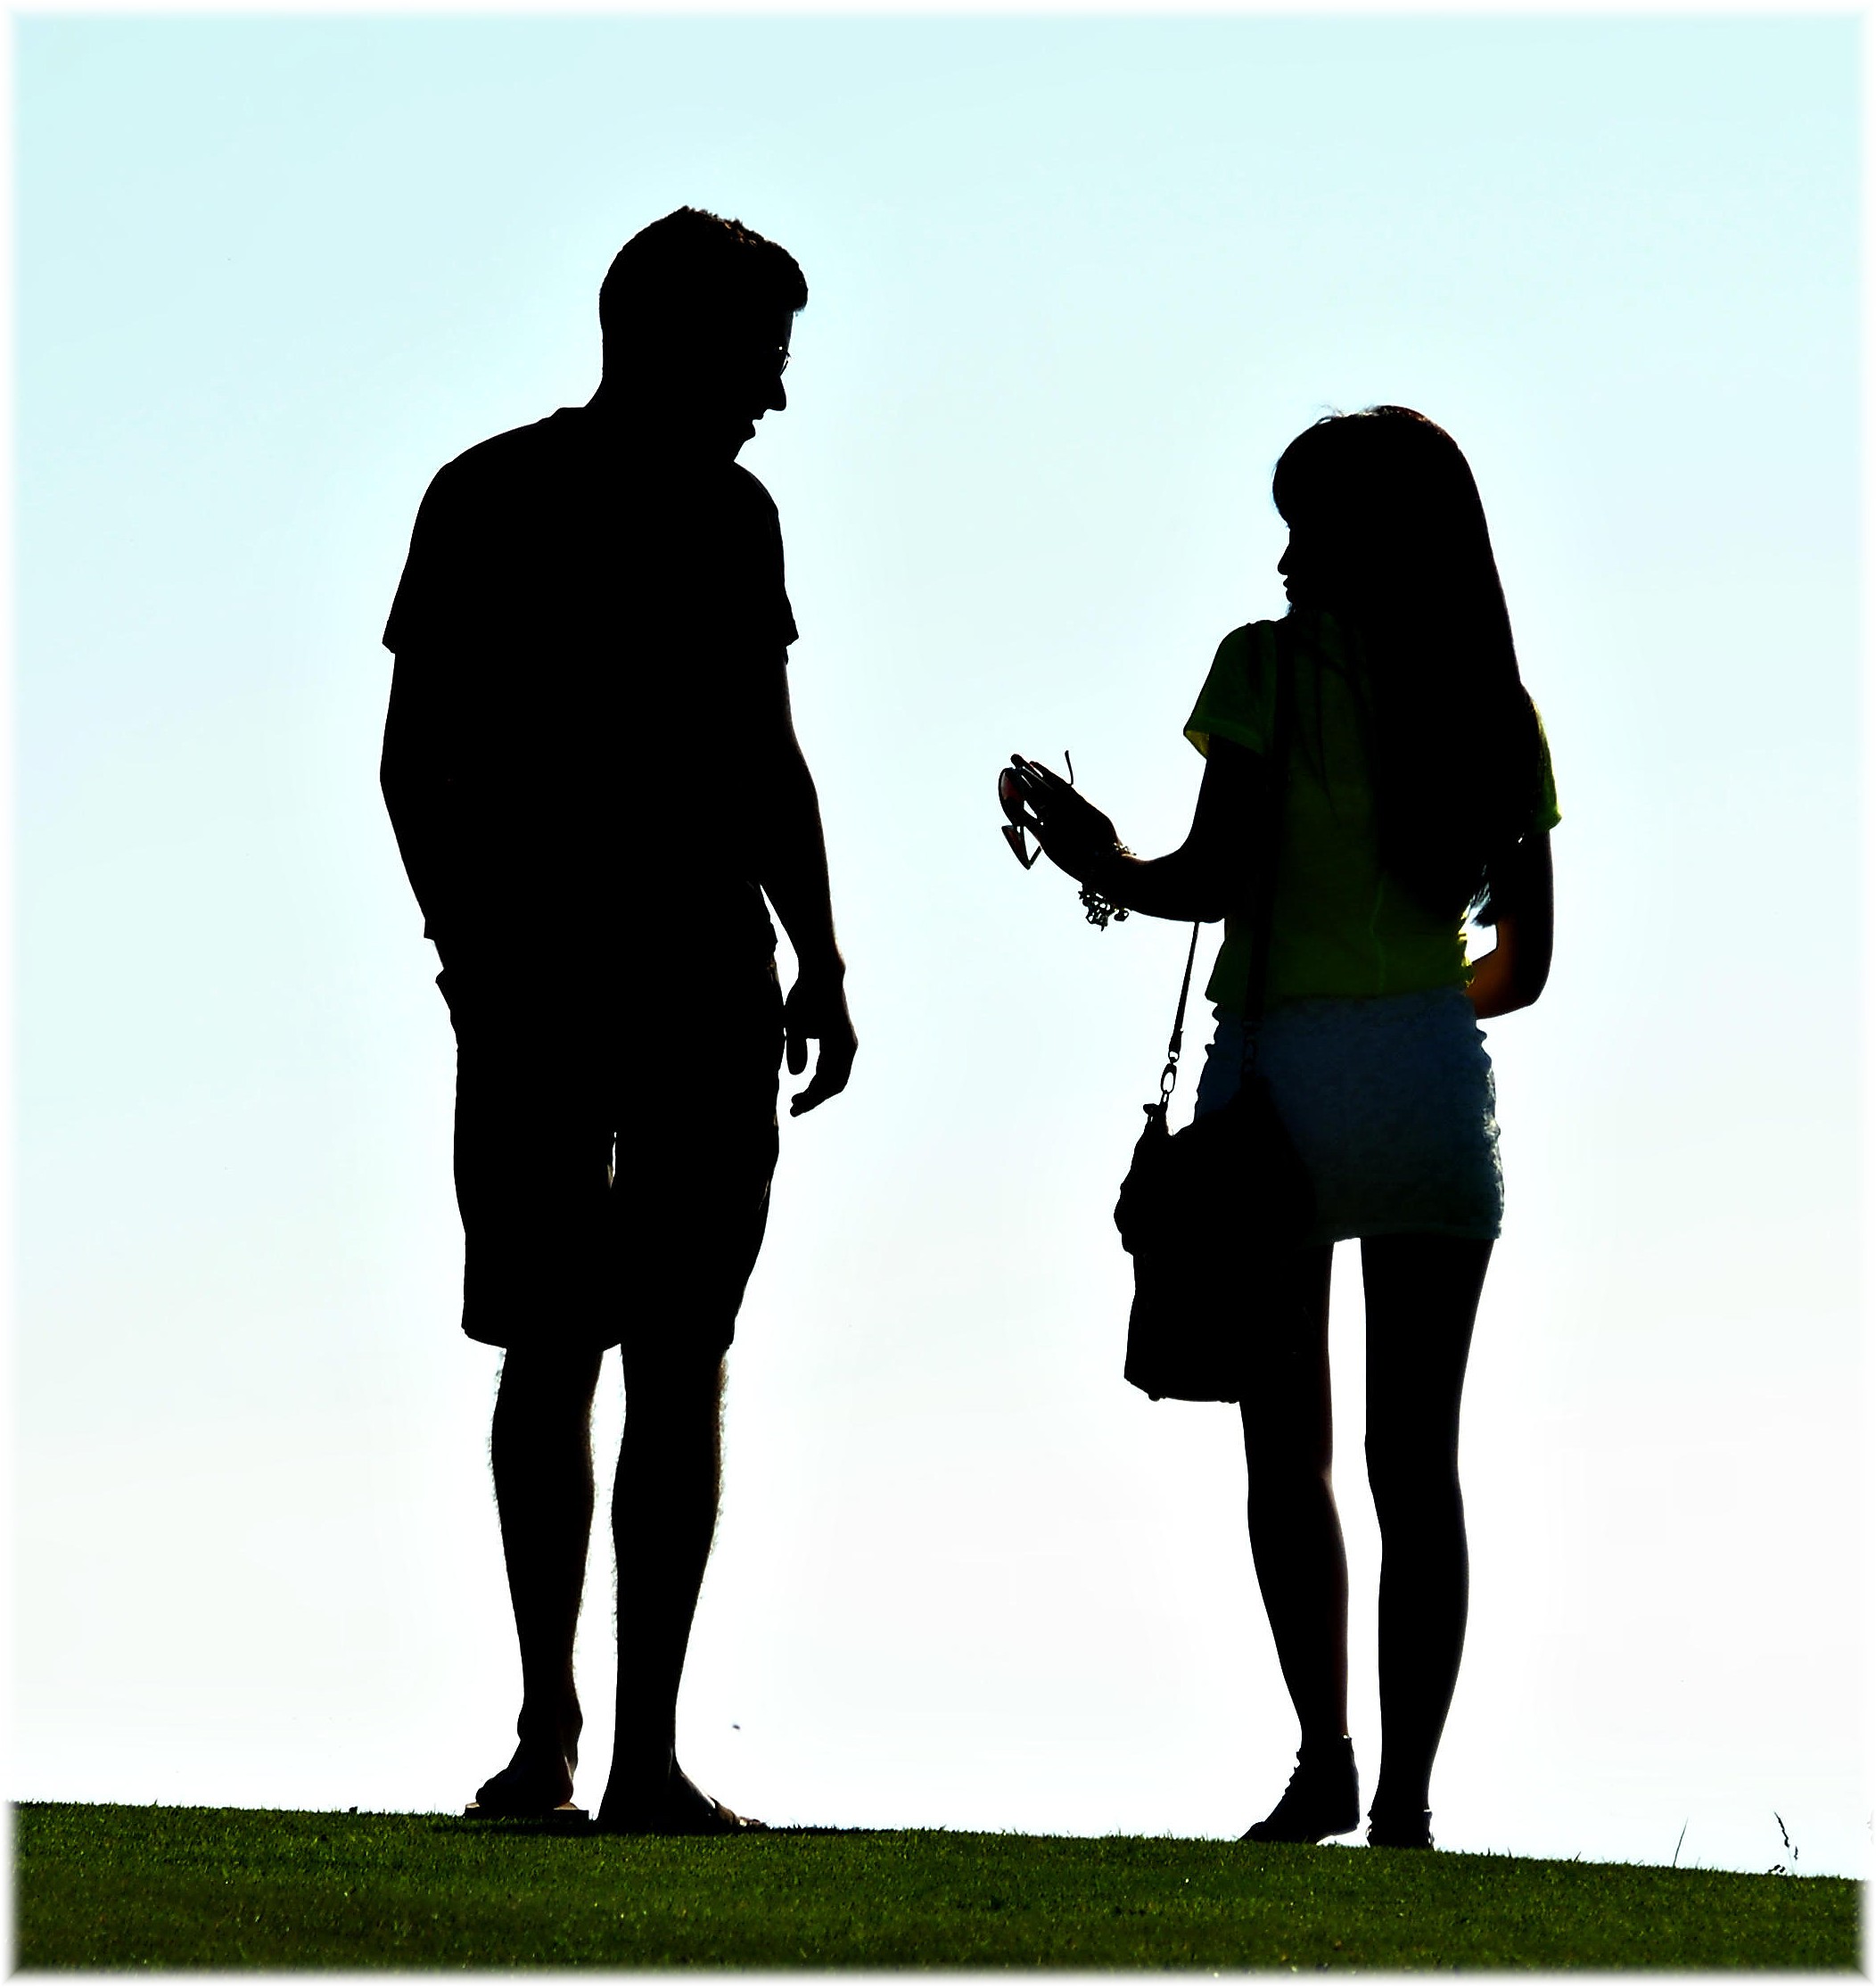
silhouette, people, brand, illustration, gente, mygearandme, siluetas, personas, xente, silhuetes, human action